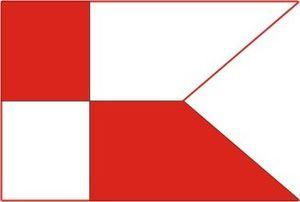
Svidník est une ville de la région de Prešov en Slovaquie, dans la région historique de Šariš. Sa population est de 12 354 habitants.